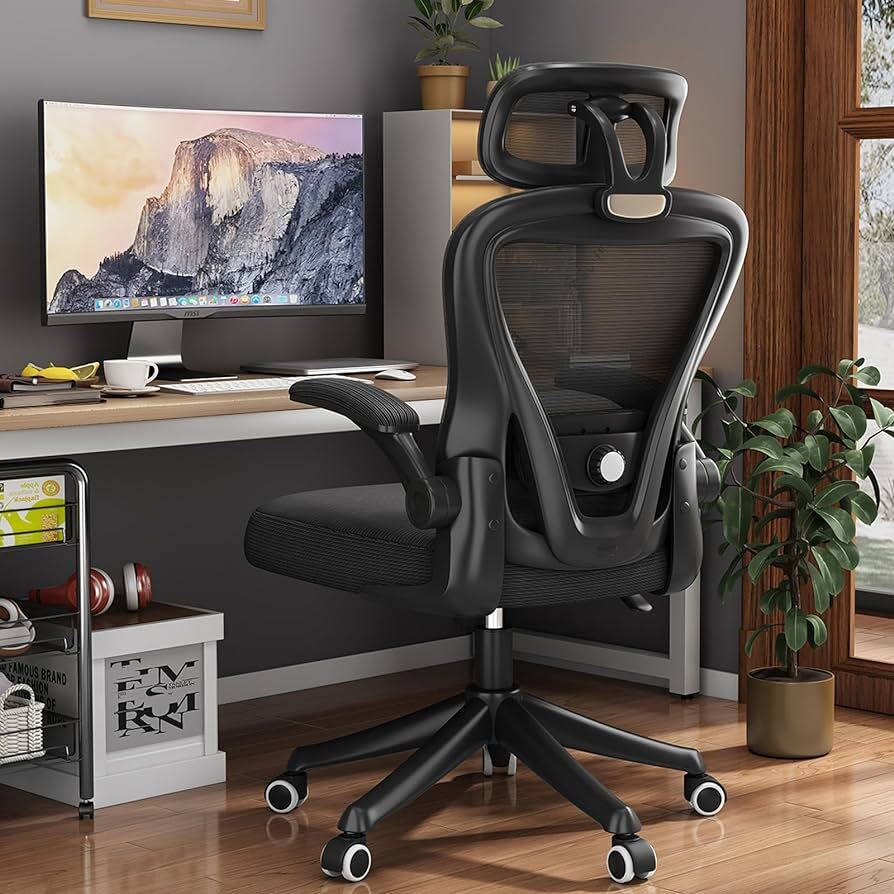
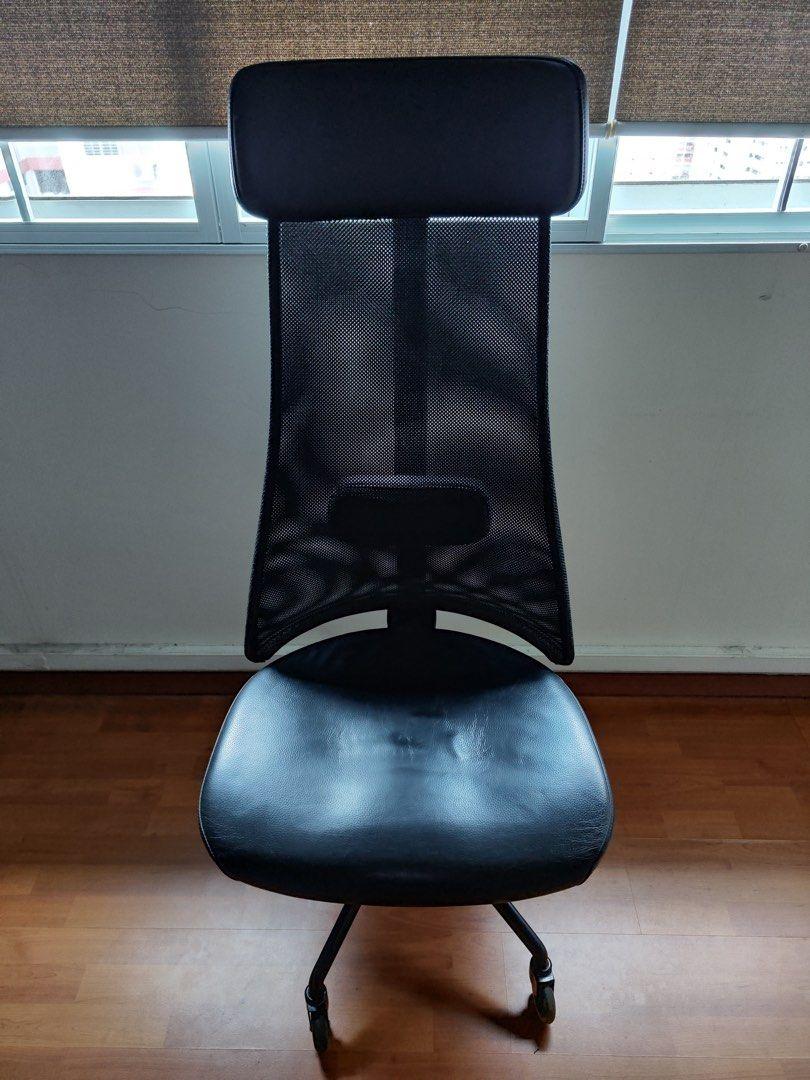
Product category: items_chair
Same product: no